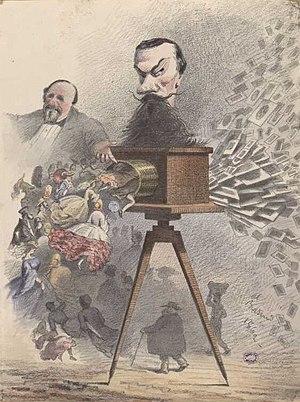
Caricature de Jean Nicolas Truchelut par Alexandre Bertrand - Bibliothèque d'étude et de conservation de Besançon
Jean-Nicolas Truchelut est un horloger, inventeur puis photographe français, né le 26 août 1811 à La Bresse et mort le 23 juillet 1890 à Neuilly-sur-Seine.